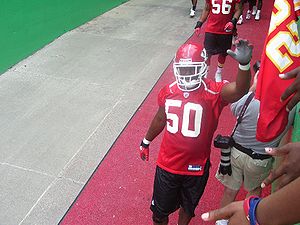
Napoleon Harris
Napoleon Harris
Napoleon Harris er en tidligere amerikansk footballspiller, der spillede i NFL som linebacker. Han repræsenterede i løbet af sine syv år i ligaen tre forskellige klubber og spillede længst tid, tre sæsoner, hos Oakland Raiders.